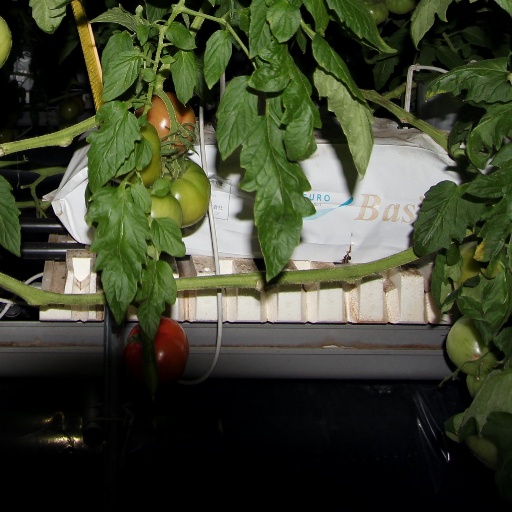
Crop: tomato